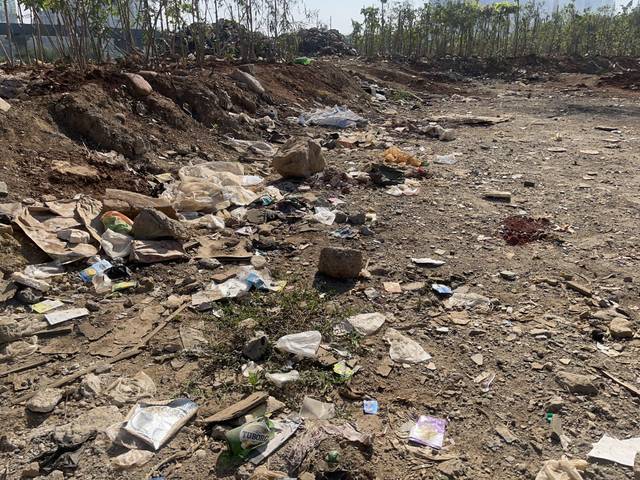
Region: India
Coordinates: 19.198, 72.83